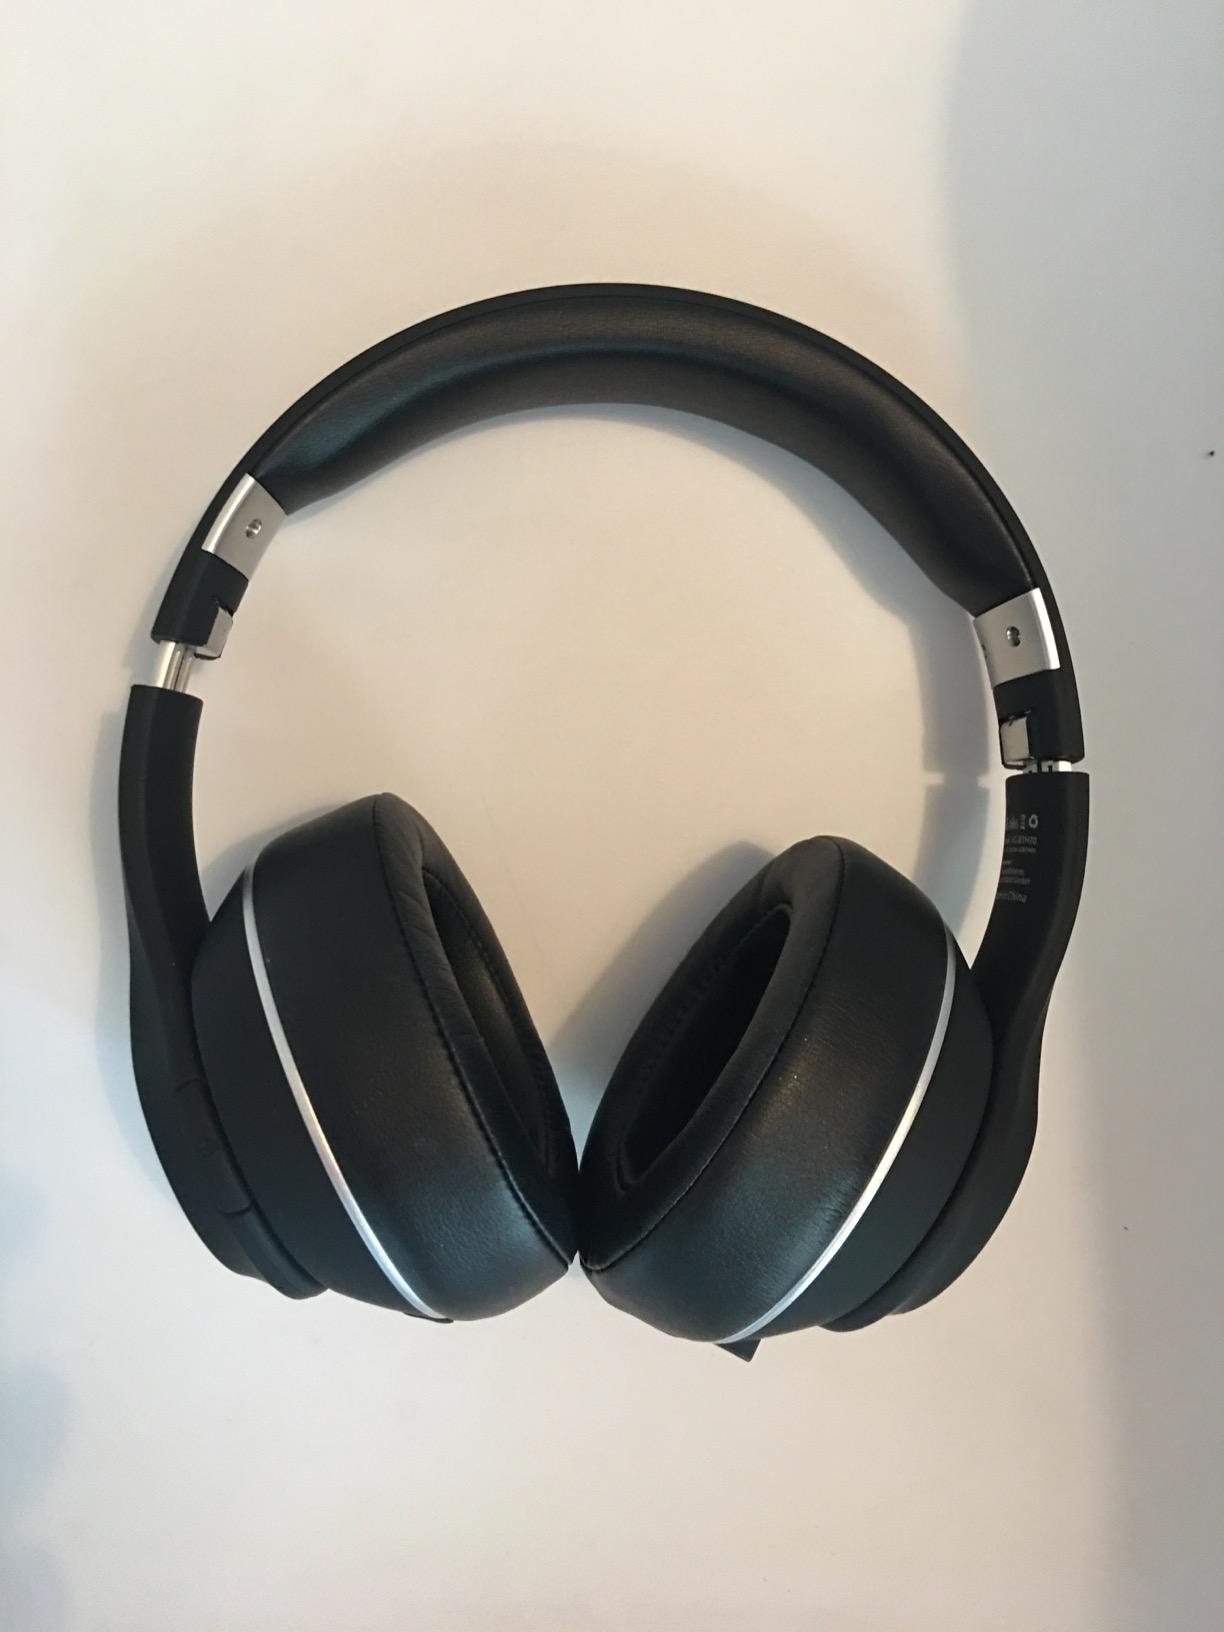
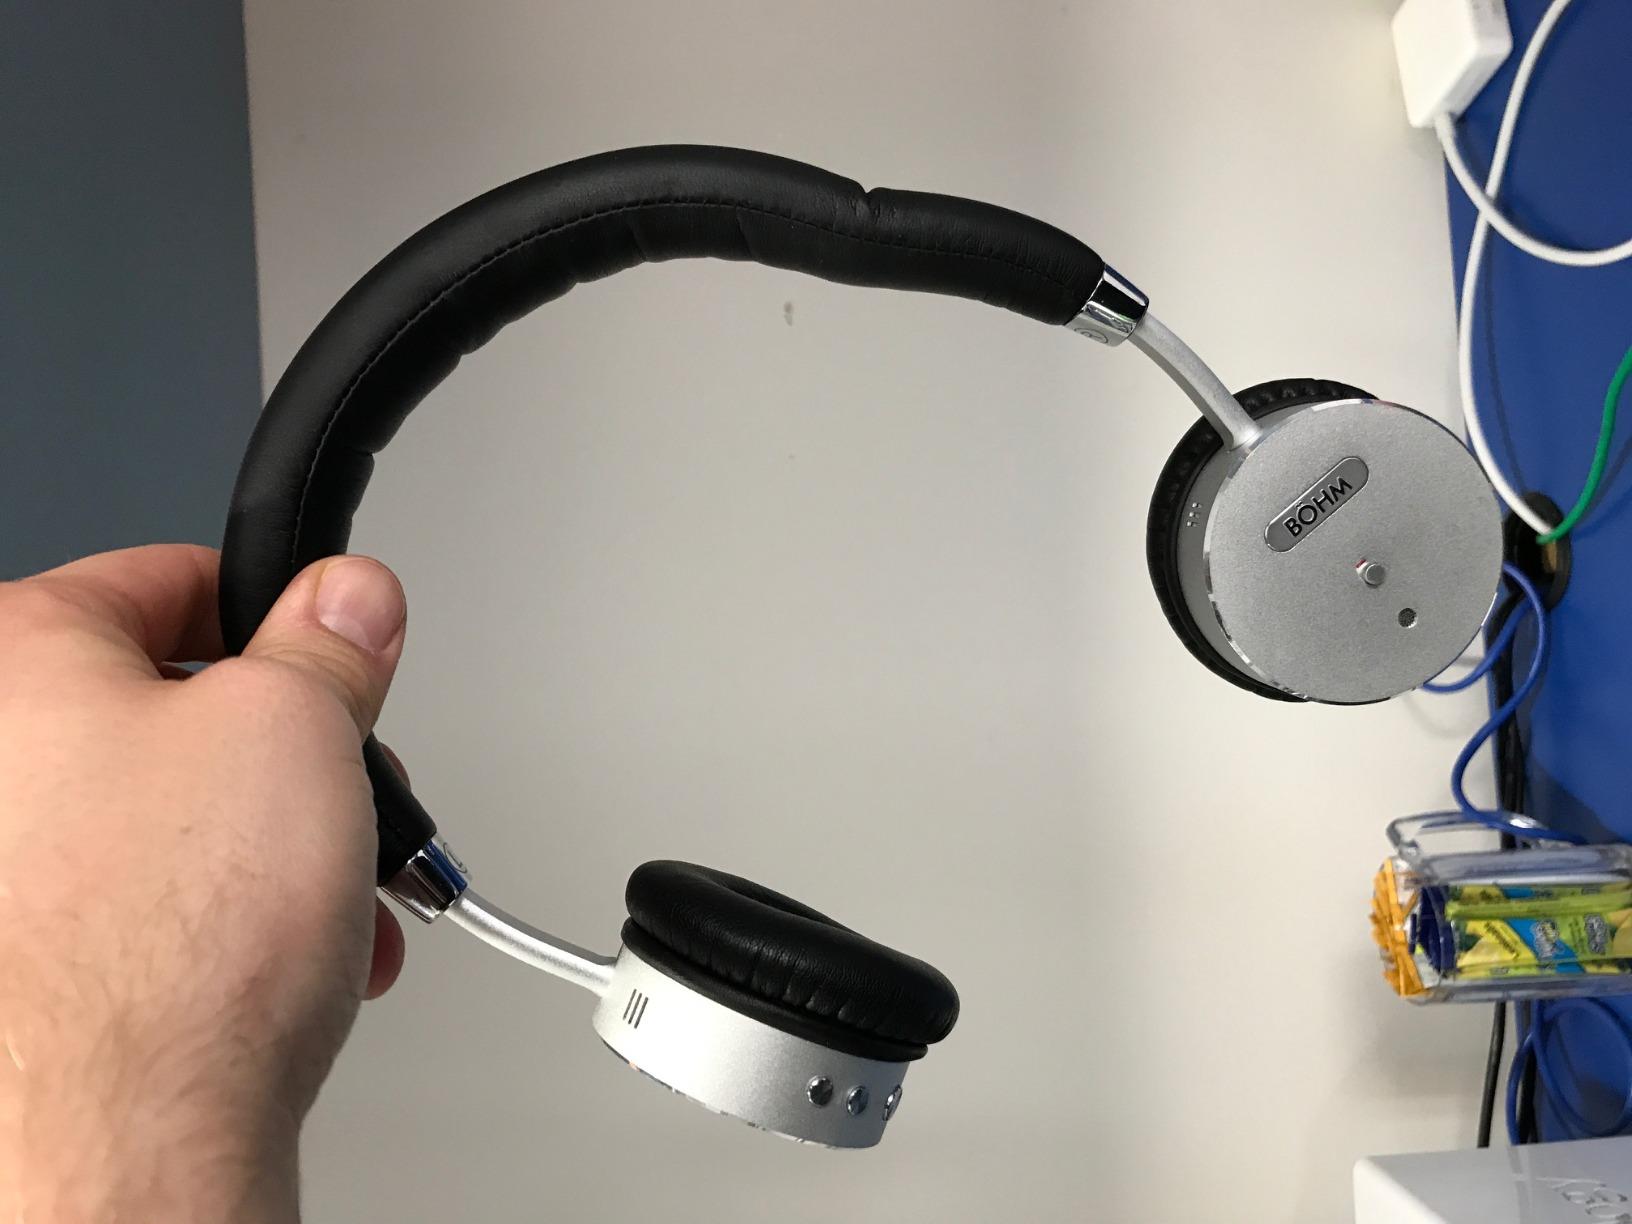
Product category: headphones
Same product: no